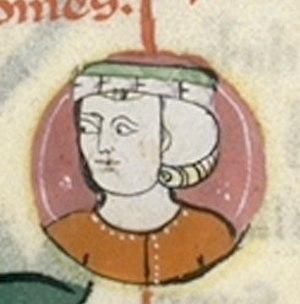
William, Count of Sully
Guillaume de Blois, ou Guillaume Iᵉʳ de Sully, dit également Guillaume le simple, est seigneur de Sully. Il est le fils aîné, mais déshérité, d'Étienne II de Blois, comte de Blois, Châteaudun, Chartres et Meaux, et d'Adèle d'Angleterre, fille de Guillaume le Conquérant, duc de Normandie et roi d'Angleterre, et de Mathilde de Flandre.